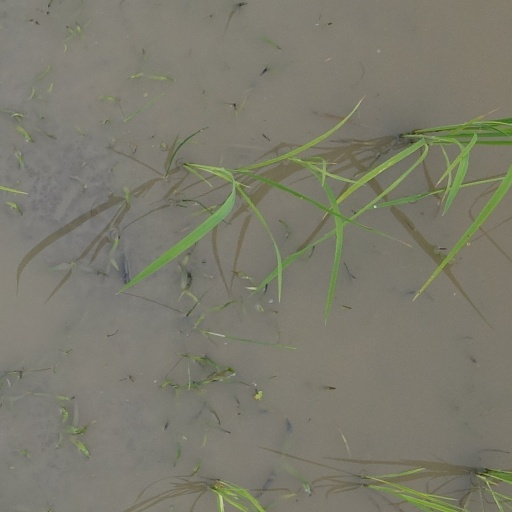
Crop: rice